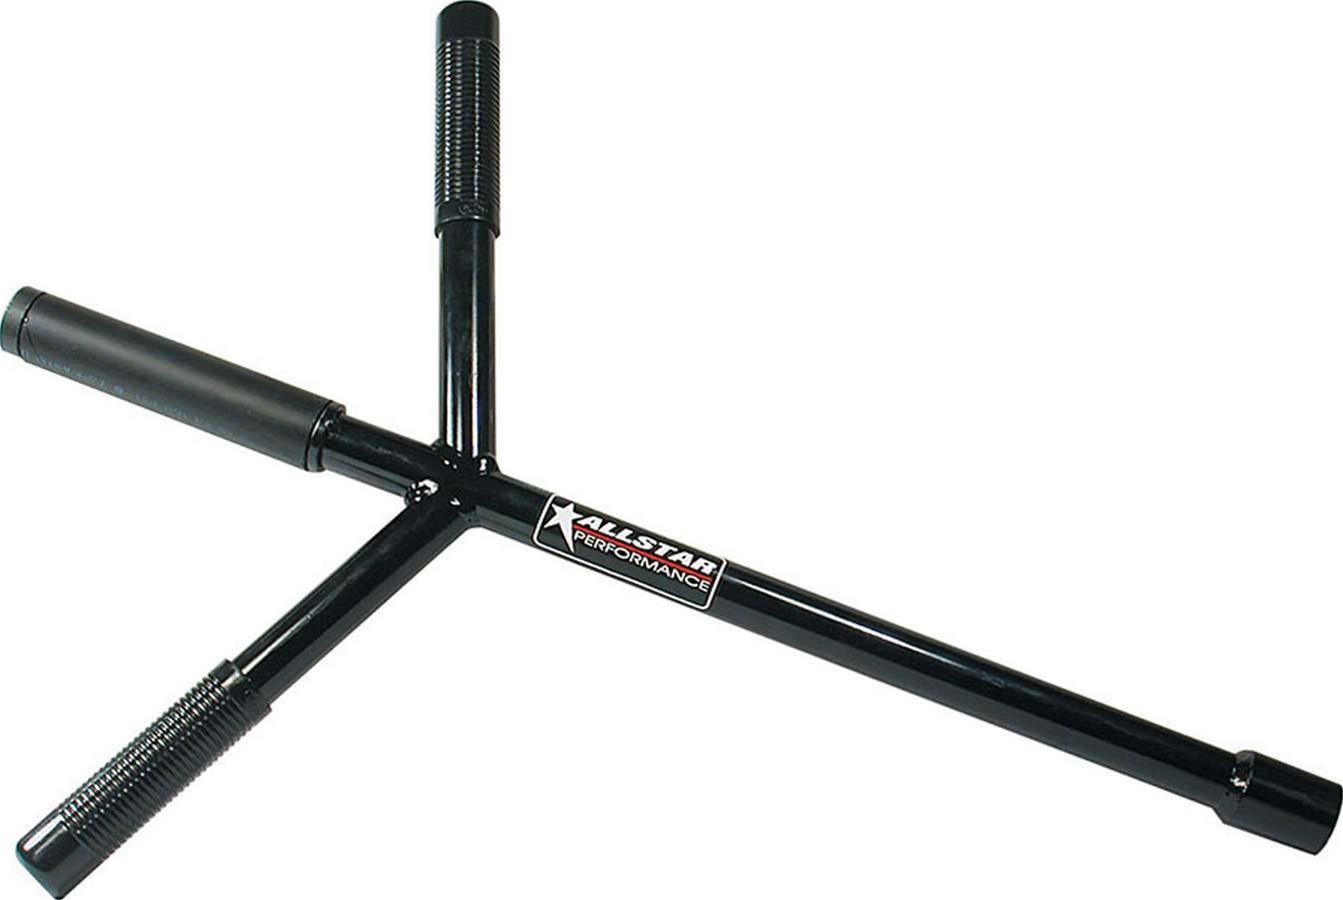
Allstar Performance Economy Quick Spin Lug Wrenches ALL10108
Allstar Performance economy quick spin lug wrenches can make a flat tire a thing of the past. These economy lug wrenches consist of a 1 in. diameter tube with a shallow 1 in. socket welded to one end and a rotating piece of plastic pipe attached to the other. The handles are angled with rubber grips, and their overall length is 23 in.Brand: Allstar Performance Manufacturer's Part Number: ALL10108 Part Type: Lug Nut Wrenches Product Line: Allstar Performance Economy Quick Spin Lug Wrenches HP Direct Part Number: AAF-ALL10108 UPC: 848238000450 Case Included: No Quantity: Sold individually. Notes: This black powdercoated lug wrench is 23 in. long with a plastic sleeve at the end and each angled handle is 10 in. wide with rubber grips.
Brand: ALLSTAR PERFORMANCE
Category: Vehicles & Parts > Vehicle Parts & Accessories > Vehicle Maintenance, Care & Decor > Vehicle Repair & Specialty Tools > Vehicle Tire Repair & Tire Changing Tools > Tire Changing Tools > Tire Irons